Rafael Furcal

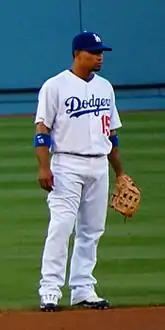
Furcal with the Dodgers in 2009.

Early in 2008, he suffered a back injury that kept him sidelined for most of the season, not returning until right before the playoffs started.